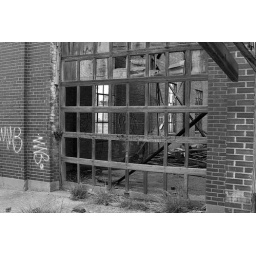
A dilapidated garage door in black and white.